Chynna Phillips

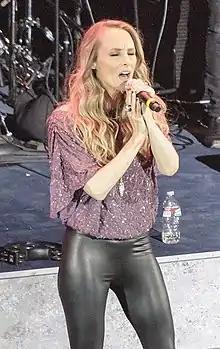
Phillips performing with Wilson Phillips in 2013

Chynna Gilliam Phillips (born February 12, 1968) is an American singer and actress. She is a member of the pop vocal trio Wilson Phillips and is the daughter of the Mamas & the Papas band members John and Michelle Phillips and half-sister of Mackenzie and Bijou Phillips.